Age of Enlightenment

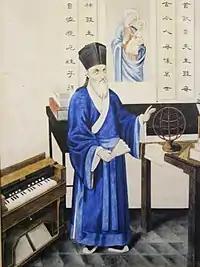
Italian Jesuit priest Matteo Ricci worked with several Chinese elites, such as Xu Guangqi, in translating "Euclid's Elements" into Chinese.

When Charles II, the last Spanish Habsburg monarch, died his successor was from the French House of Bourbon, initiating a period of French Enlightenment influence in Spain and the Spanish Empire.